Megaruma River

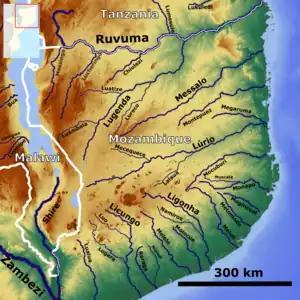
The Megaruma River in northern Mozambique (center right)

The Megaruma is a river of northeastern Mozambique, flowing through Ancuabe District. It has its source to the northeast in Mount Mecumba.